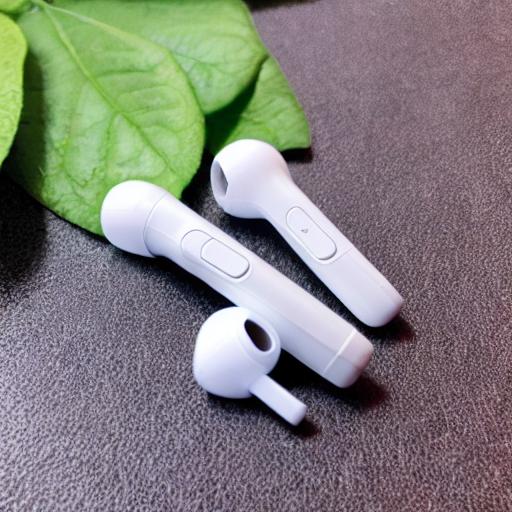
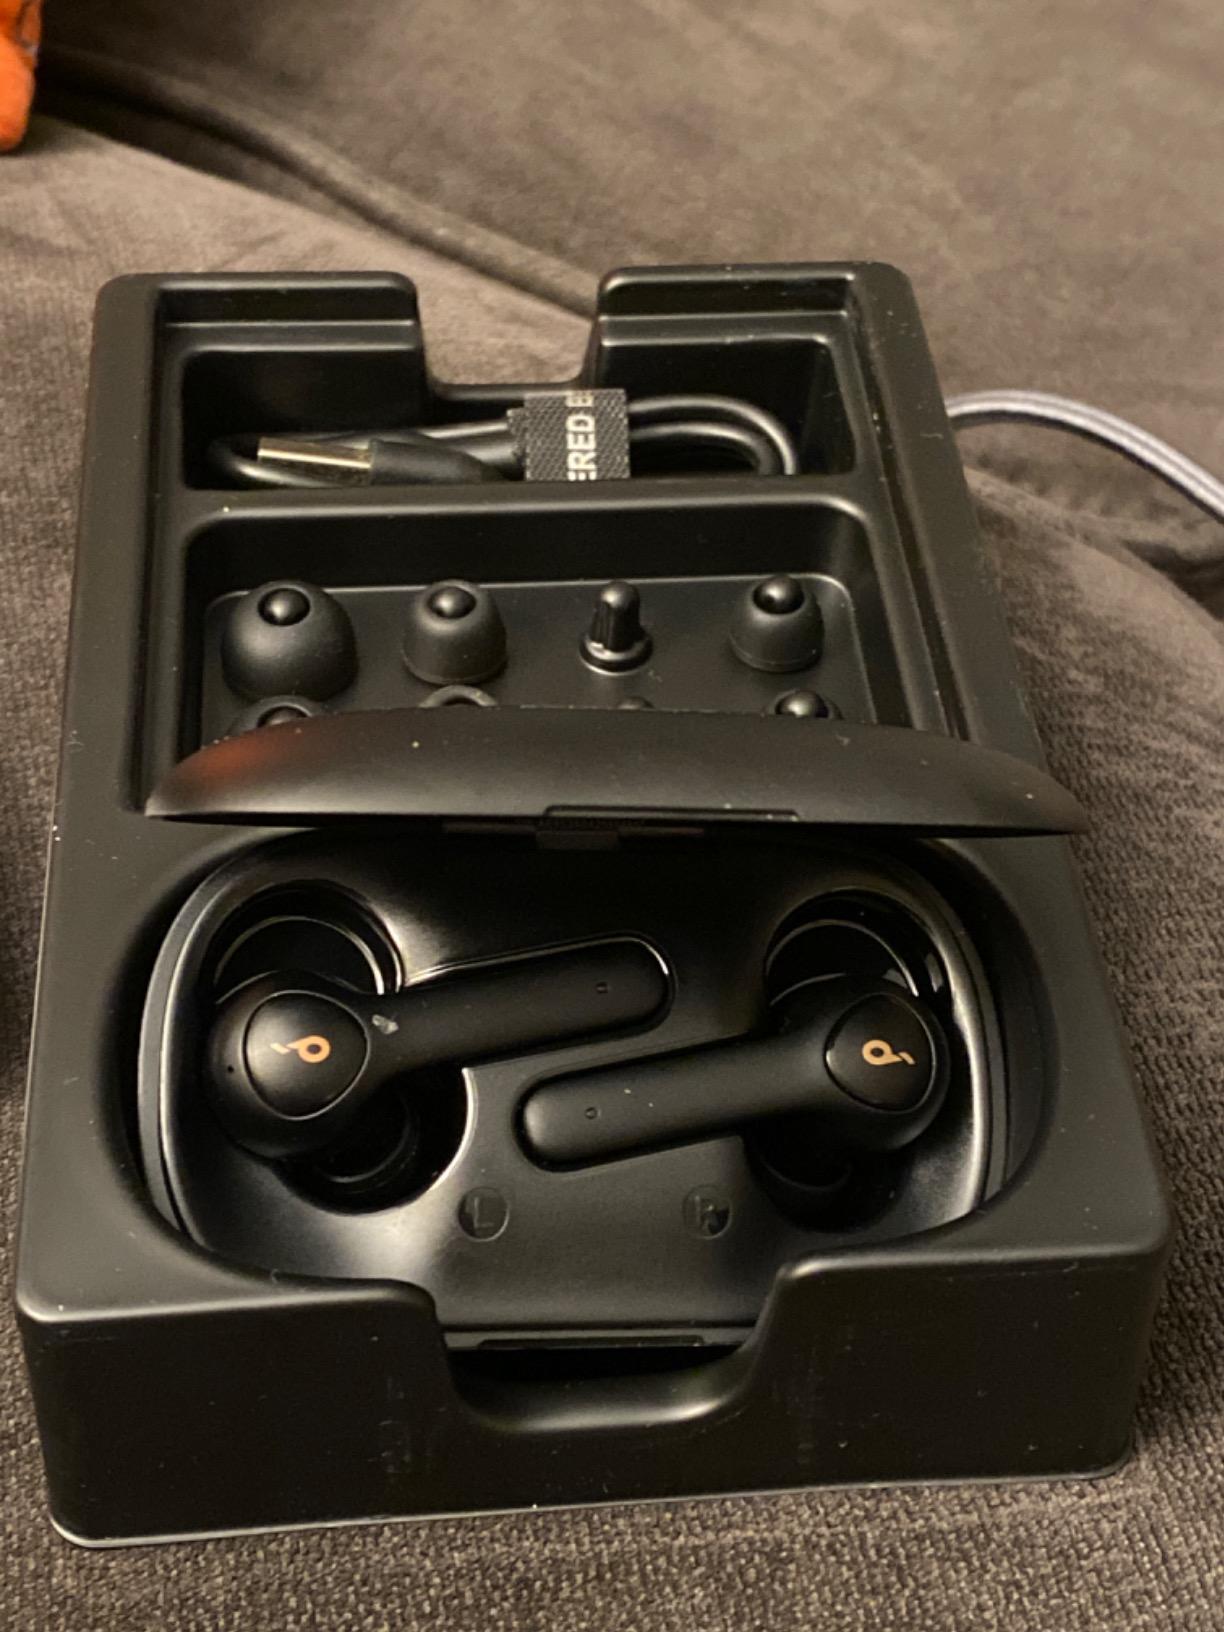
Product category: earbuds
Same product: no